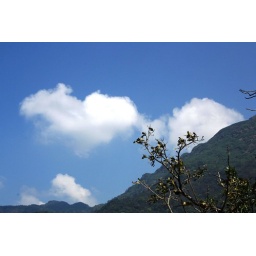
A clear sky near to Agasthya